Abdel Rahman el-Abnudi

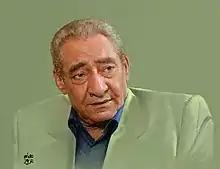

Abdel Rahman el-Abnudi (11 April 1938 – 21 April 2015) was a popular Egyptian poet, and later a children's books writer. He was one of a generation of poets who favored to write their work in the Egyptian dialect (in Abnudi's case, Upper Egyptian dialect) rather than Standard Arabic, the formal language of the state. This literary stance was associated with a militant political engagement: Abnudi and other Egyptian writers of this school sought to make their literary production part of the process of political development and movement towards popular democracy in Egypt.